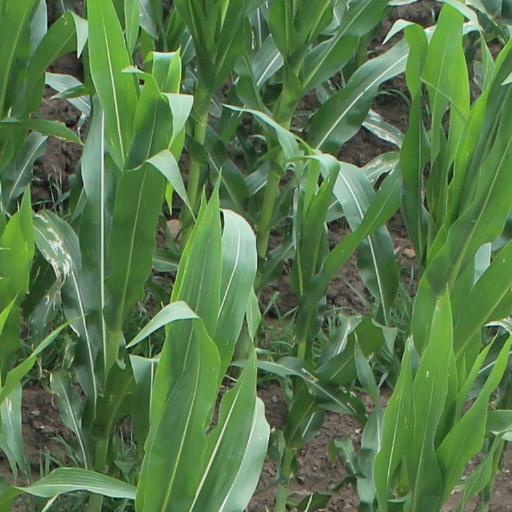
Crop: maize; corn